Question: Where is the water?
Tambaya: Ina ruwan?
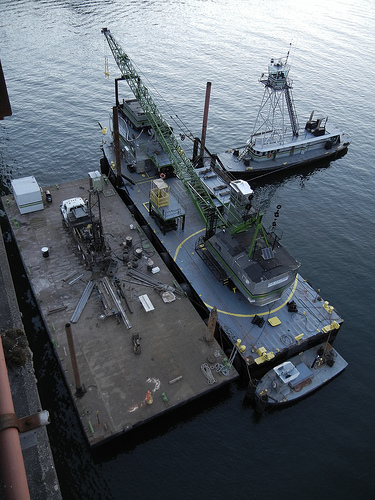
Answer: Next to the boats.
Amsa: Kusa da jirgin ruwan.